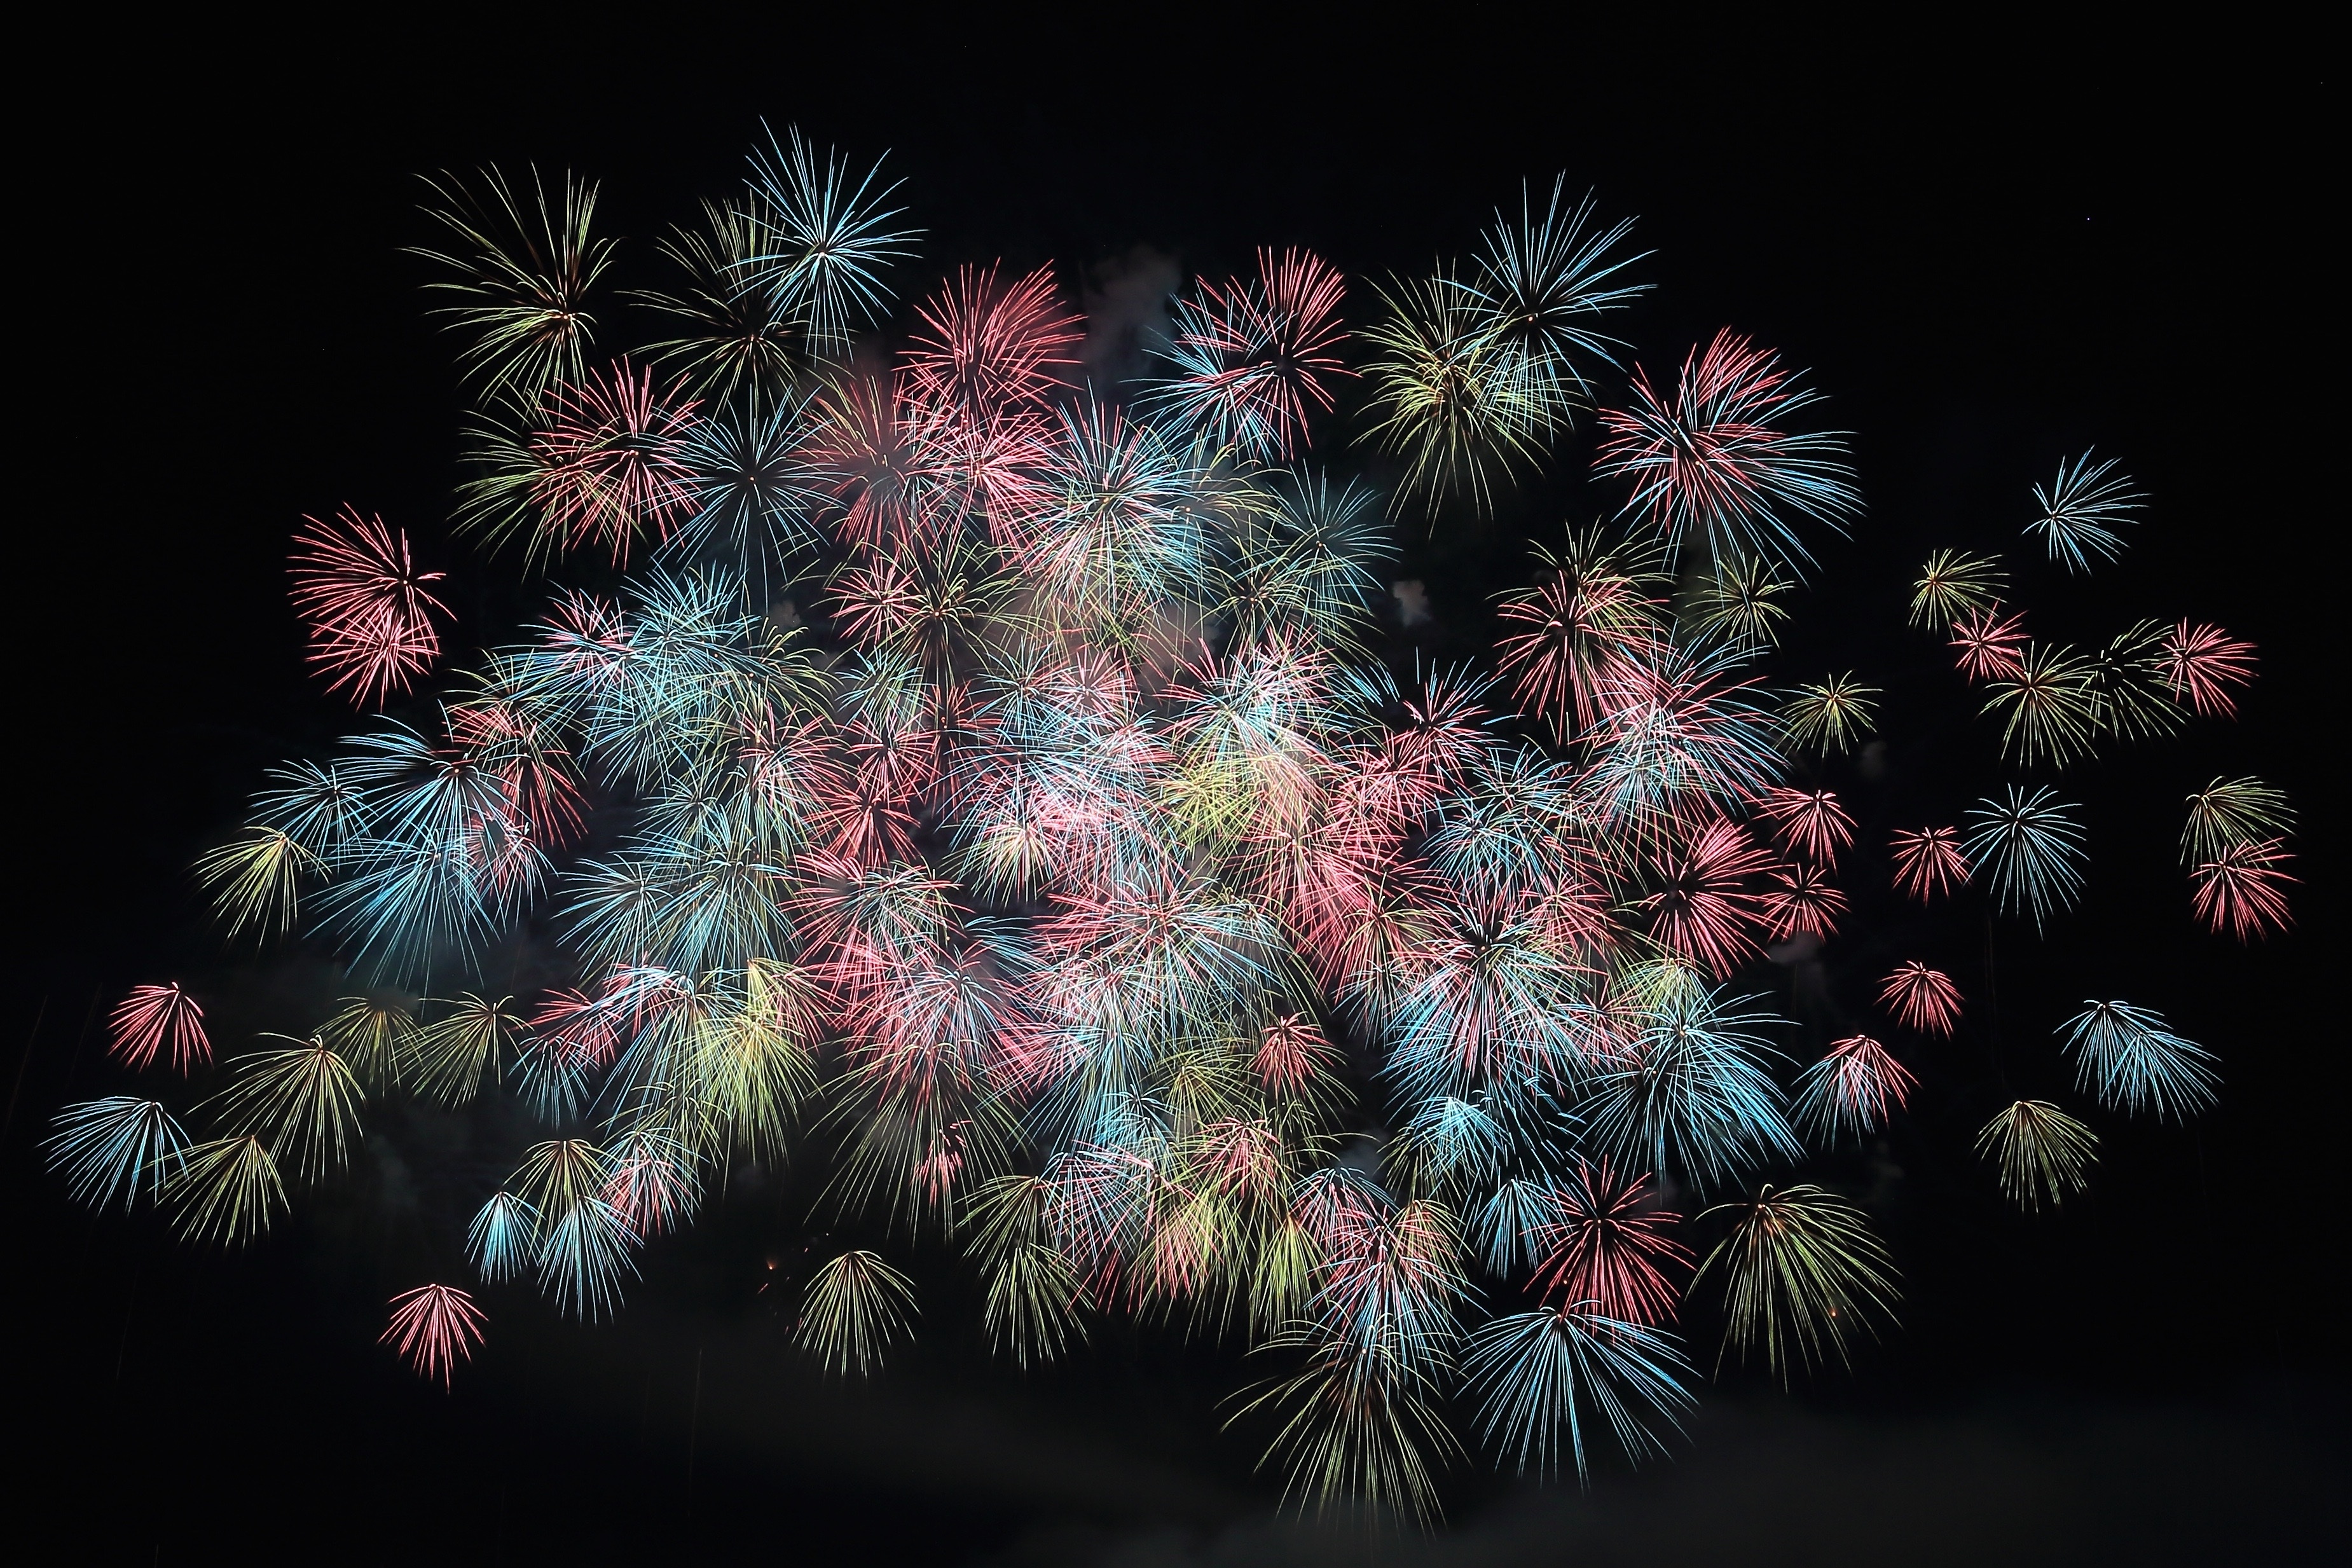
night, recreation, firework, fireworks, event, outdoor recreation